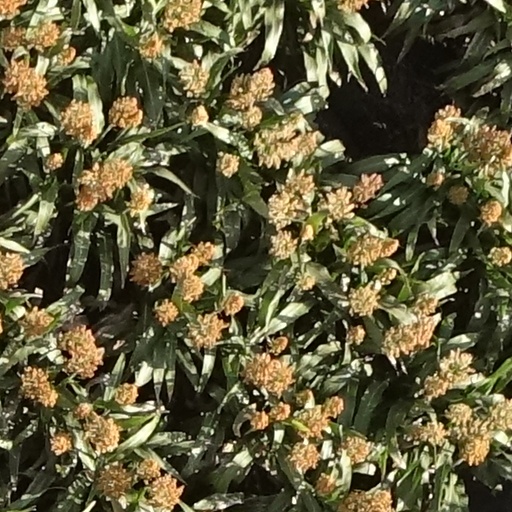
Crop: sorghum